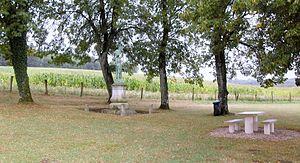
Bovée Monument
Bovée-sur-Barboure est une commune française située dans le département de la Meuse, en région Grand Est.